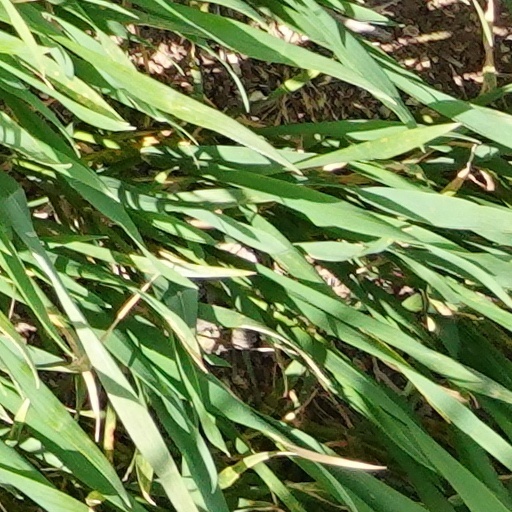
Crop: wheat